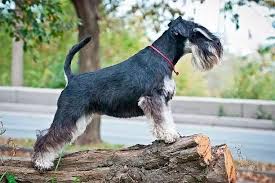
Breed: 232-n000089-giant_schnauzer